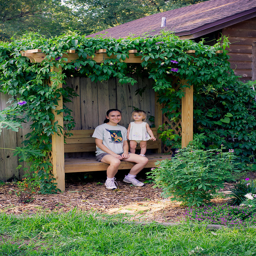
A young woman sitting in a gazebo, a young child beside her.
an adult nest to a child on a bench
A woman sitting on a bench with a little girl.
I cannot see this first image..nothing is showing.
A couple of people on a wooden bench.